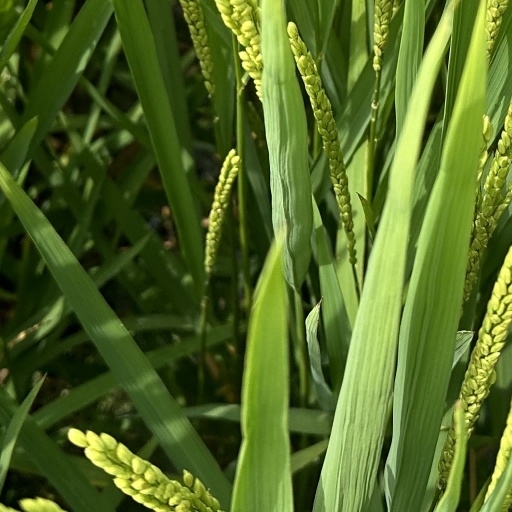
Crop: rice